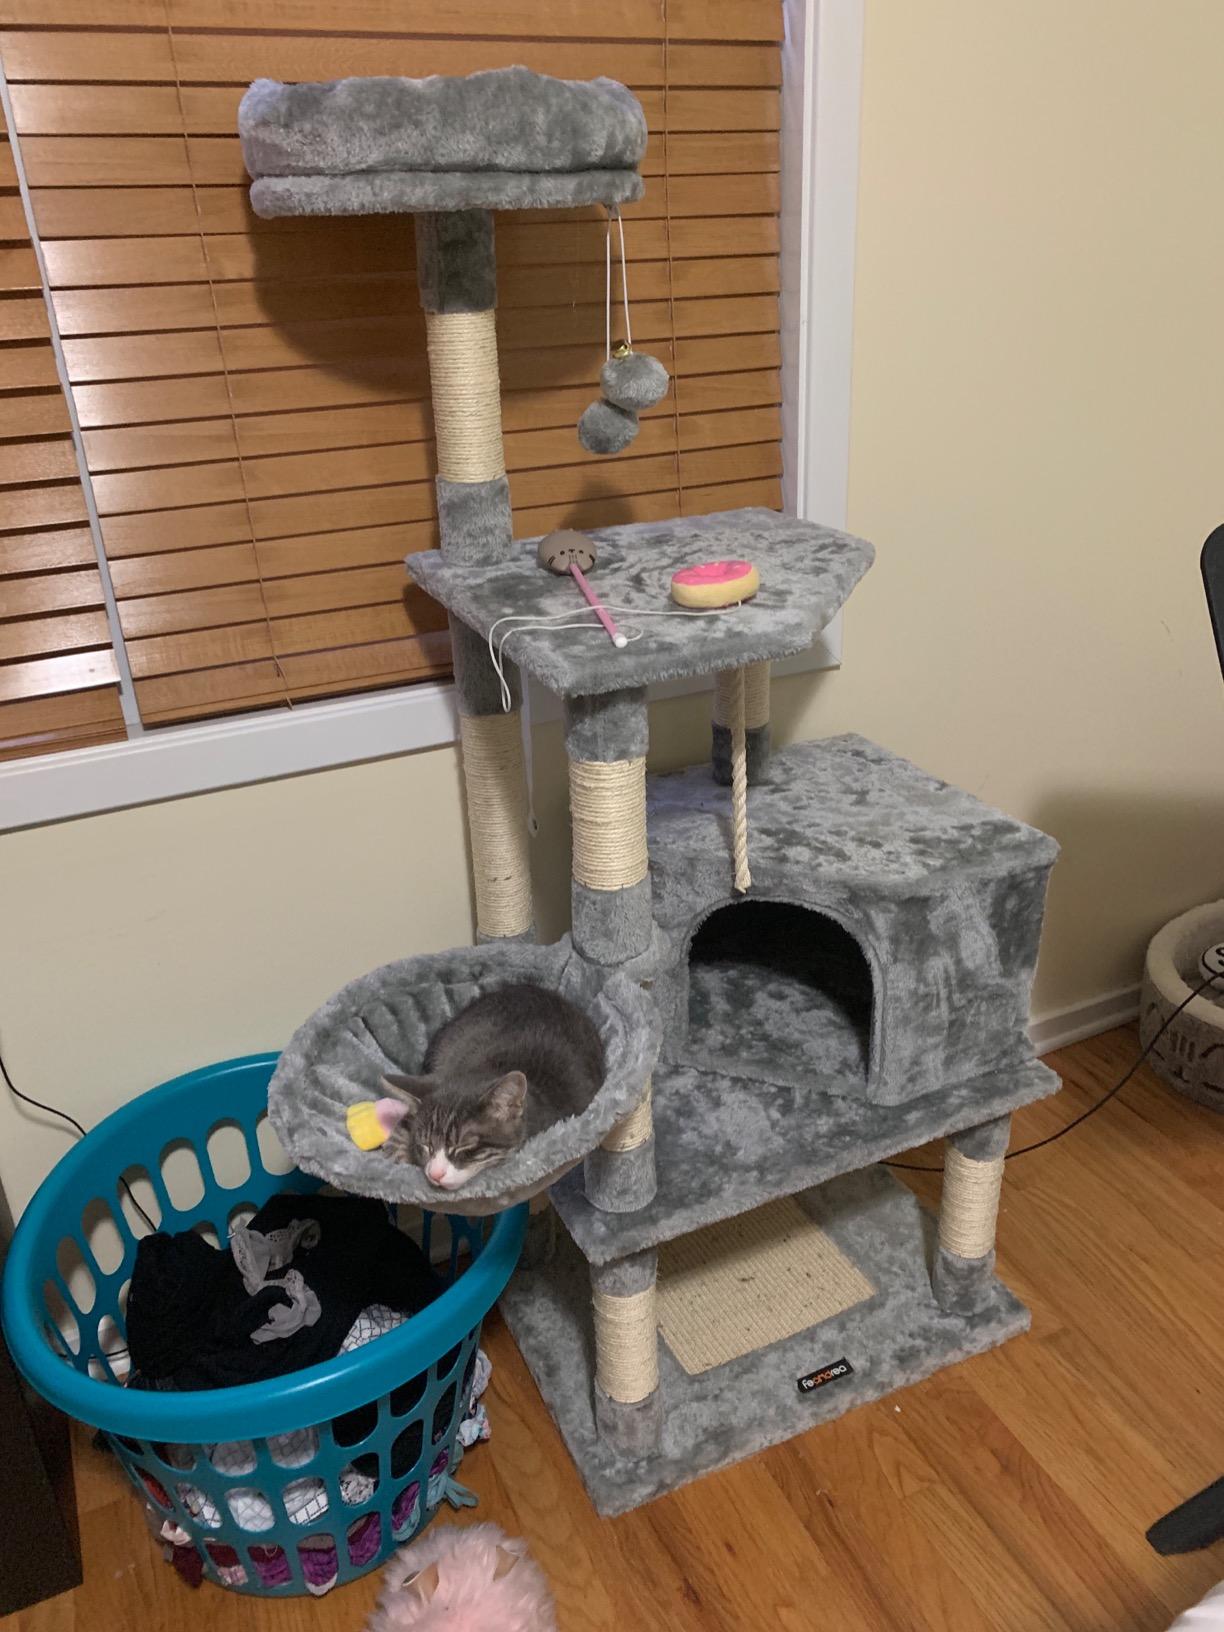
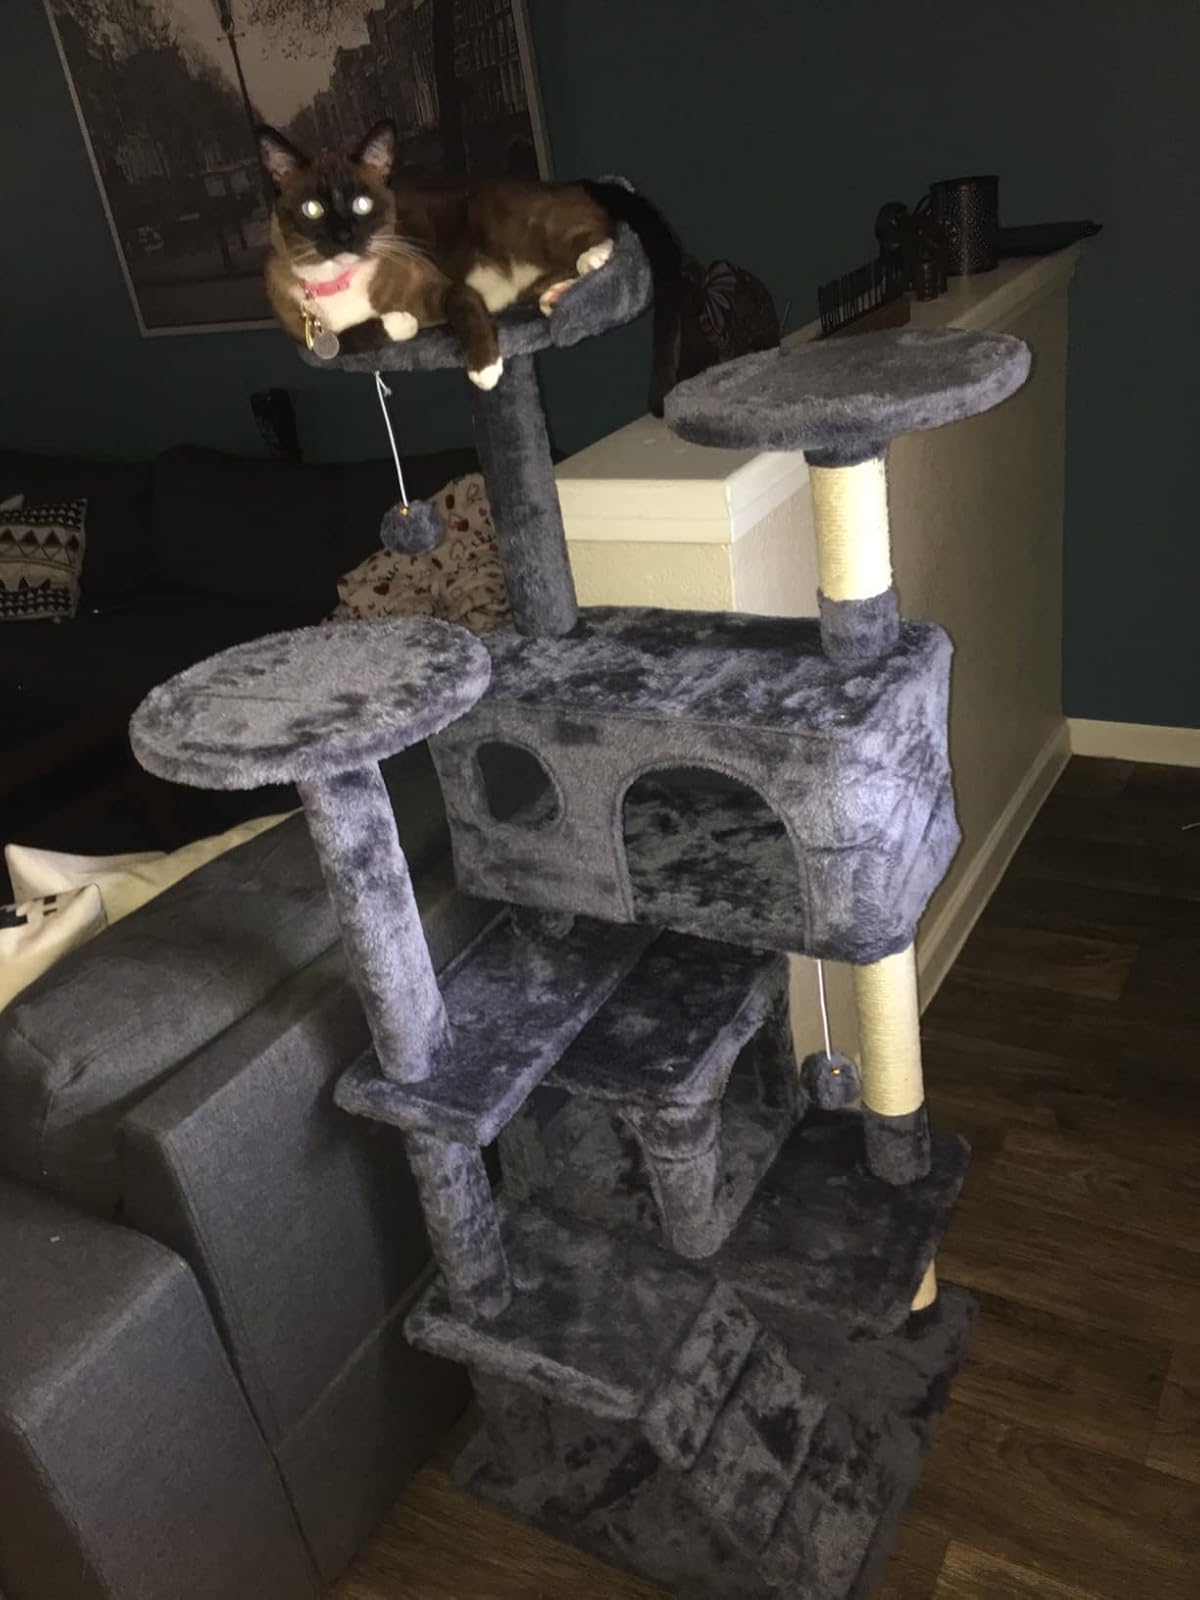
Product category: items_cat tree
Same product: no